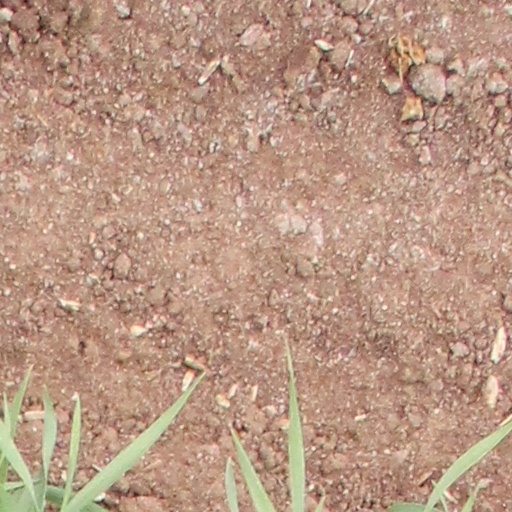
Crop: wheat